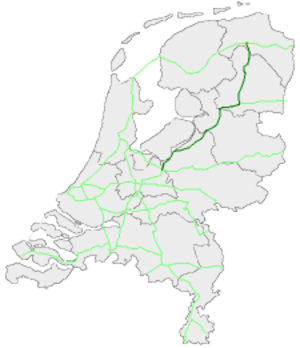
La route européenne 232 est une route reliant Amersfoort à Groningue.